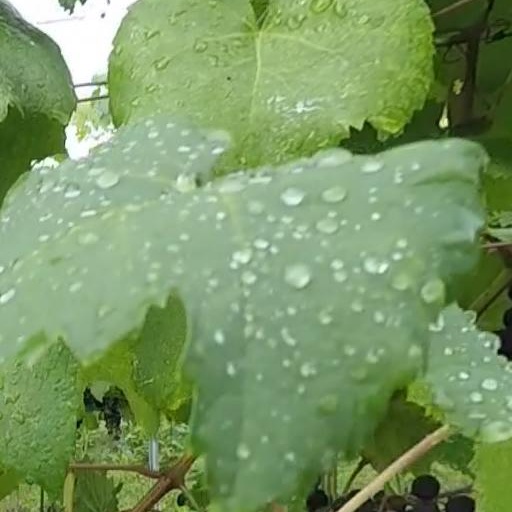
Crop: grape